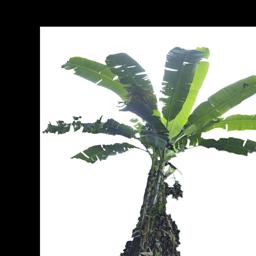
Label: BHIMKOL